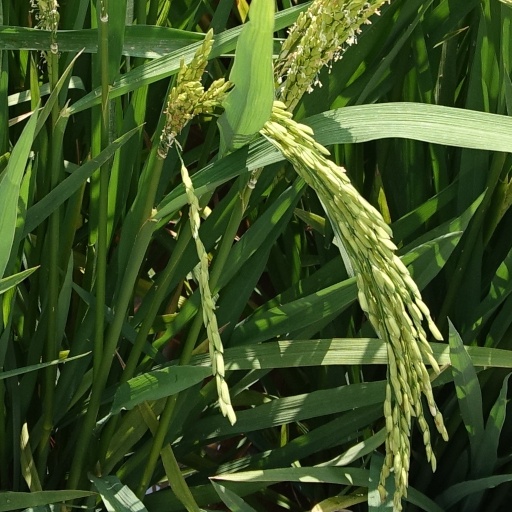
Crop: rice